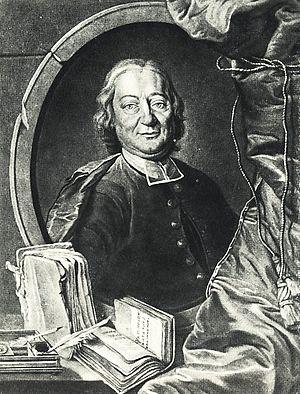
Johann Jakob Breitinger, né le 17 mars 1701 à Zurich où il est mort le 14 décembre 1776, est un homme de lettres et philologue suisse.